Enshi Tujia and Miao Autonomous Prefecture

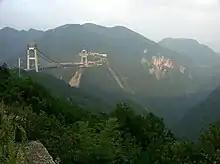
The Sidu River Bridge in southern Badong County, the world's second highest bridge

The prefecture has only a small amount of Yangtze River frontage, but Badong, in the prefecture's northeast, has a Yangtze River port.